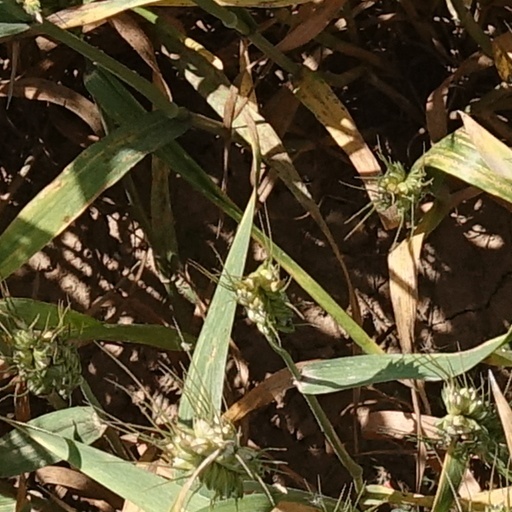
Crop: wheat